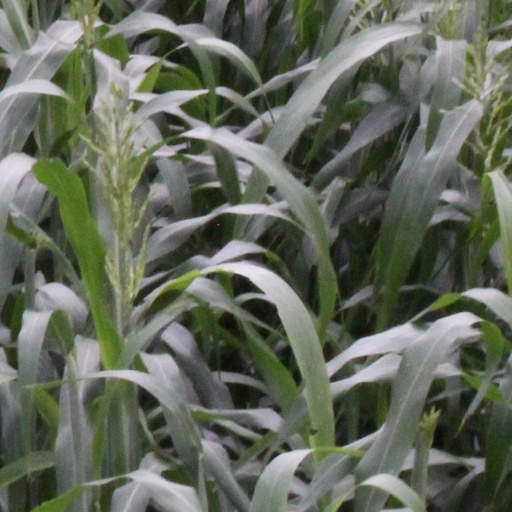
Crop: sorghum